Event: Nepal Earthquake
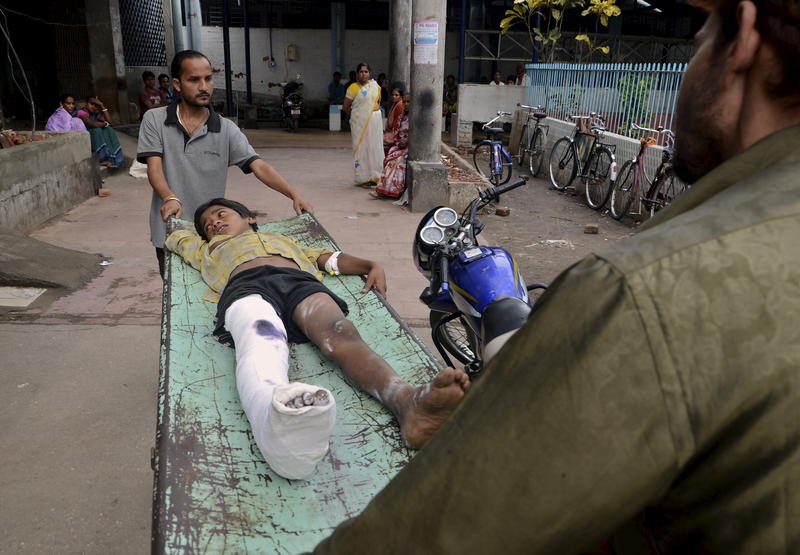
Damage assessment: damage